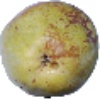
Label: pear_williams